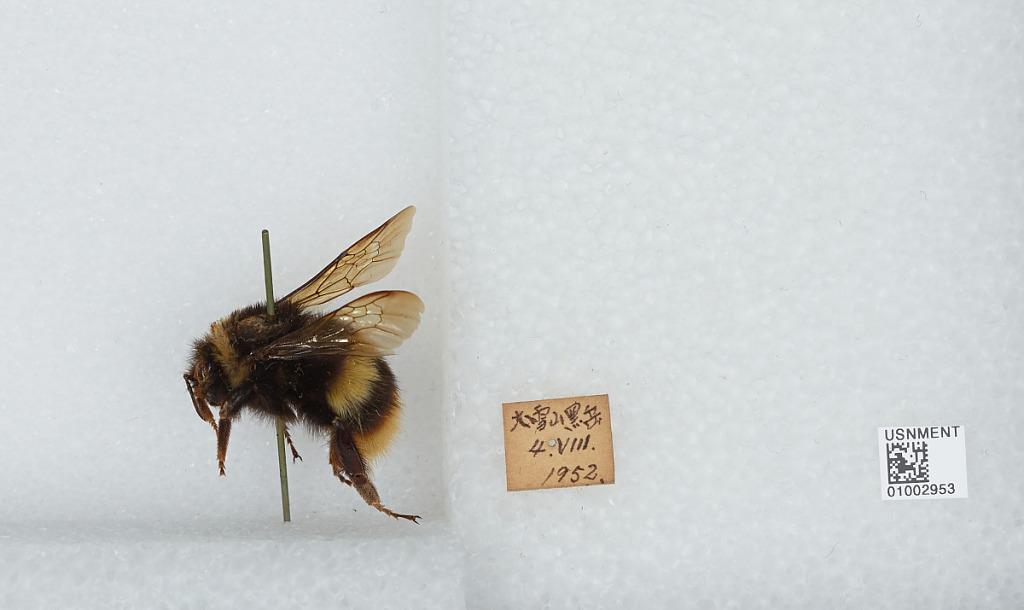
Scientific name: Bombus (Bombus) ignitus Smith
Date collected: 1952-8-4